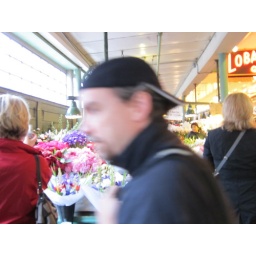
No flower bouquet was over $15!